Will Licon

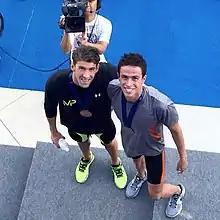
Michael Phelps and Licon (right) pose on the podium after the 200 breast finals at the 2015 U.S. Summer Nationals.

Following a breakout NCAA season, but recovering from mononucleosis that took five weeks out of his training, Licon entered Summer Nationals in San Antonio, Texas as a threat to win multiple events.